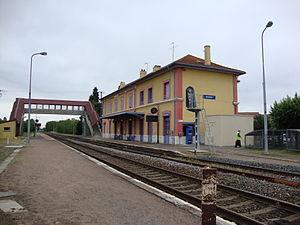
Balbigny est une commune française située dans le département de la Loire en région Auvergne-Rhône-Alpes.
La gare de Balbigny est une gare ferroviaire française de la ligne de Moret - Veneux-les-Sablons à Lyon-Perrache, située sur le territoire de la commune de Balbigny, dans le département de la Loire en région Auvergne-Rhône-Alpes.